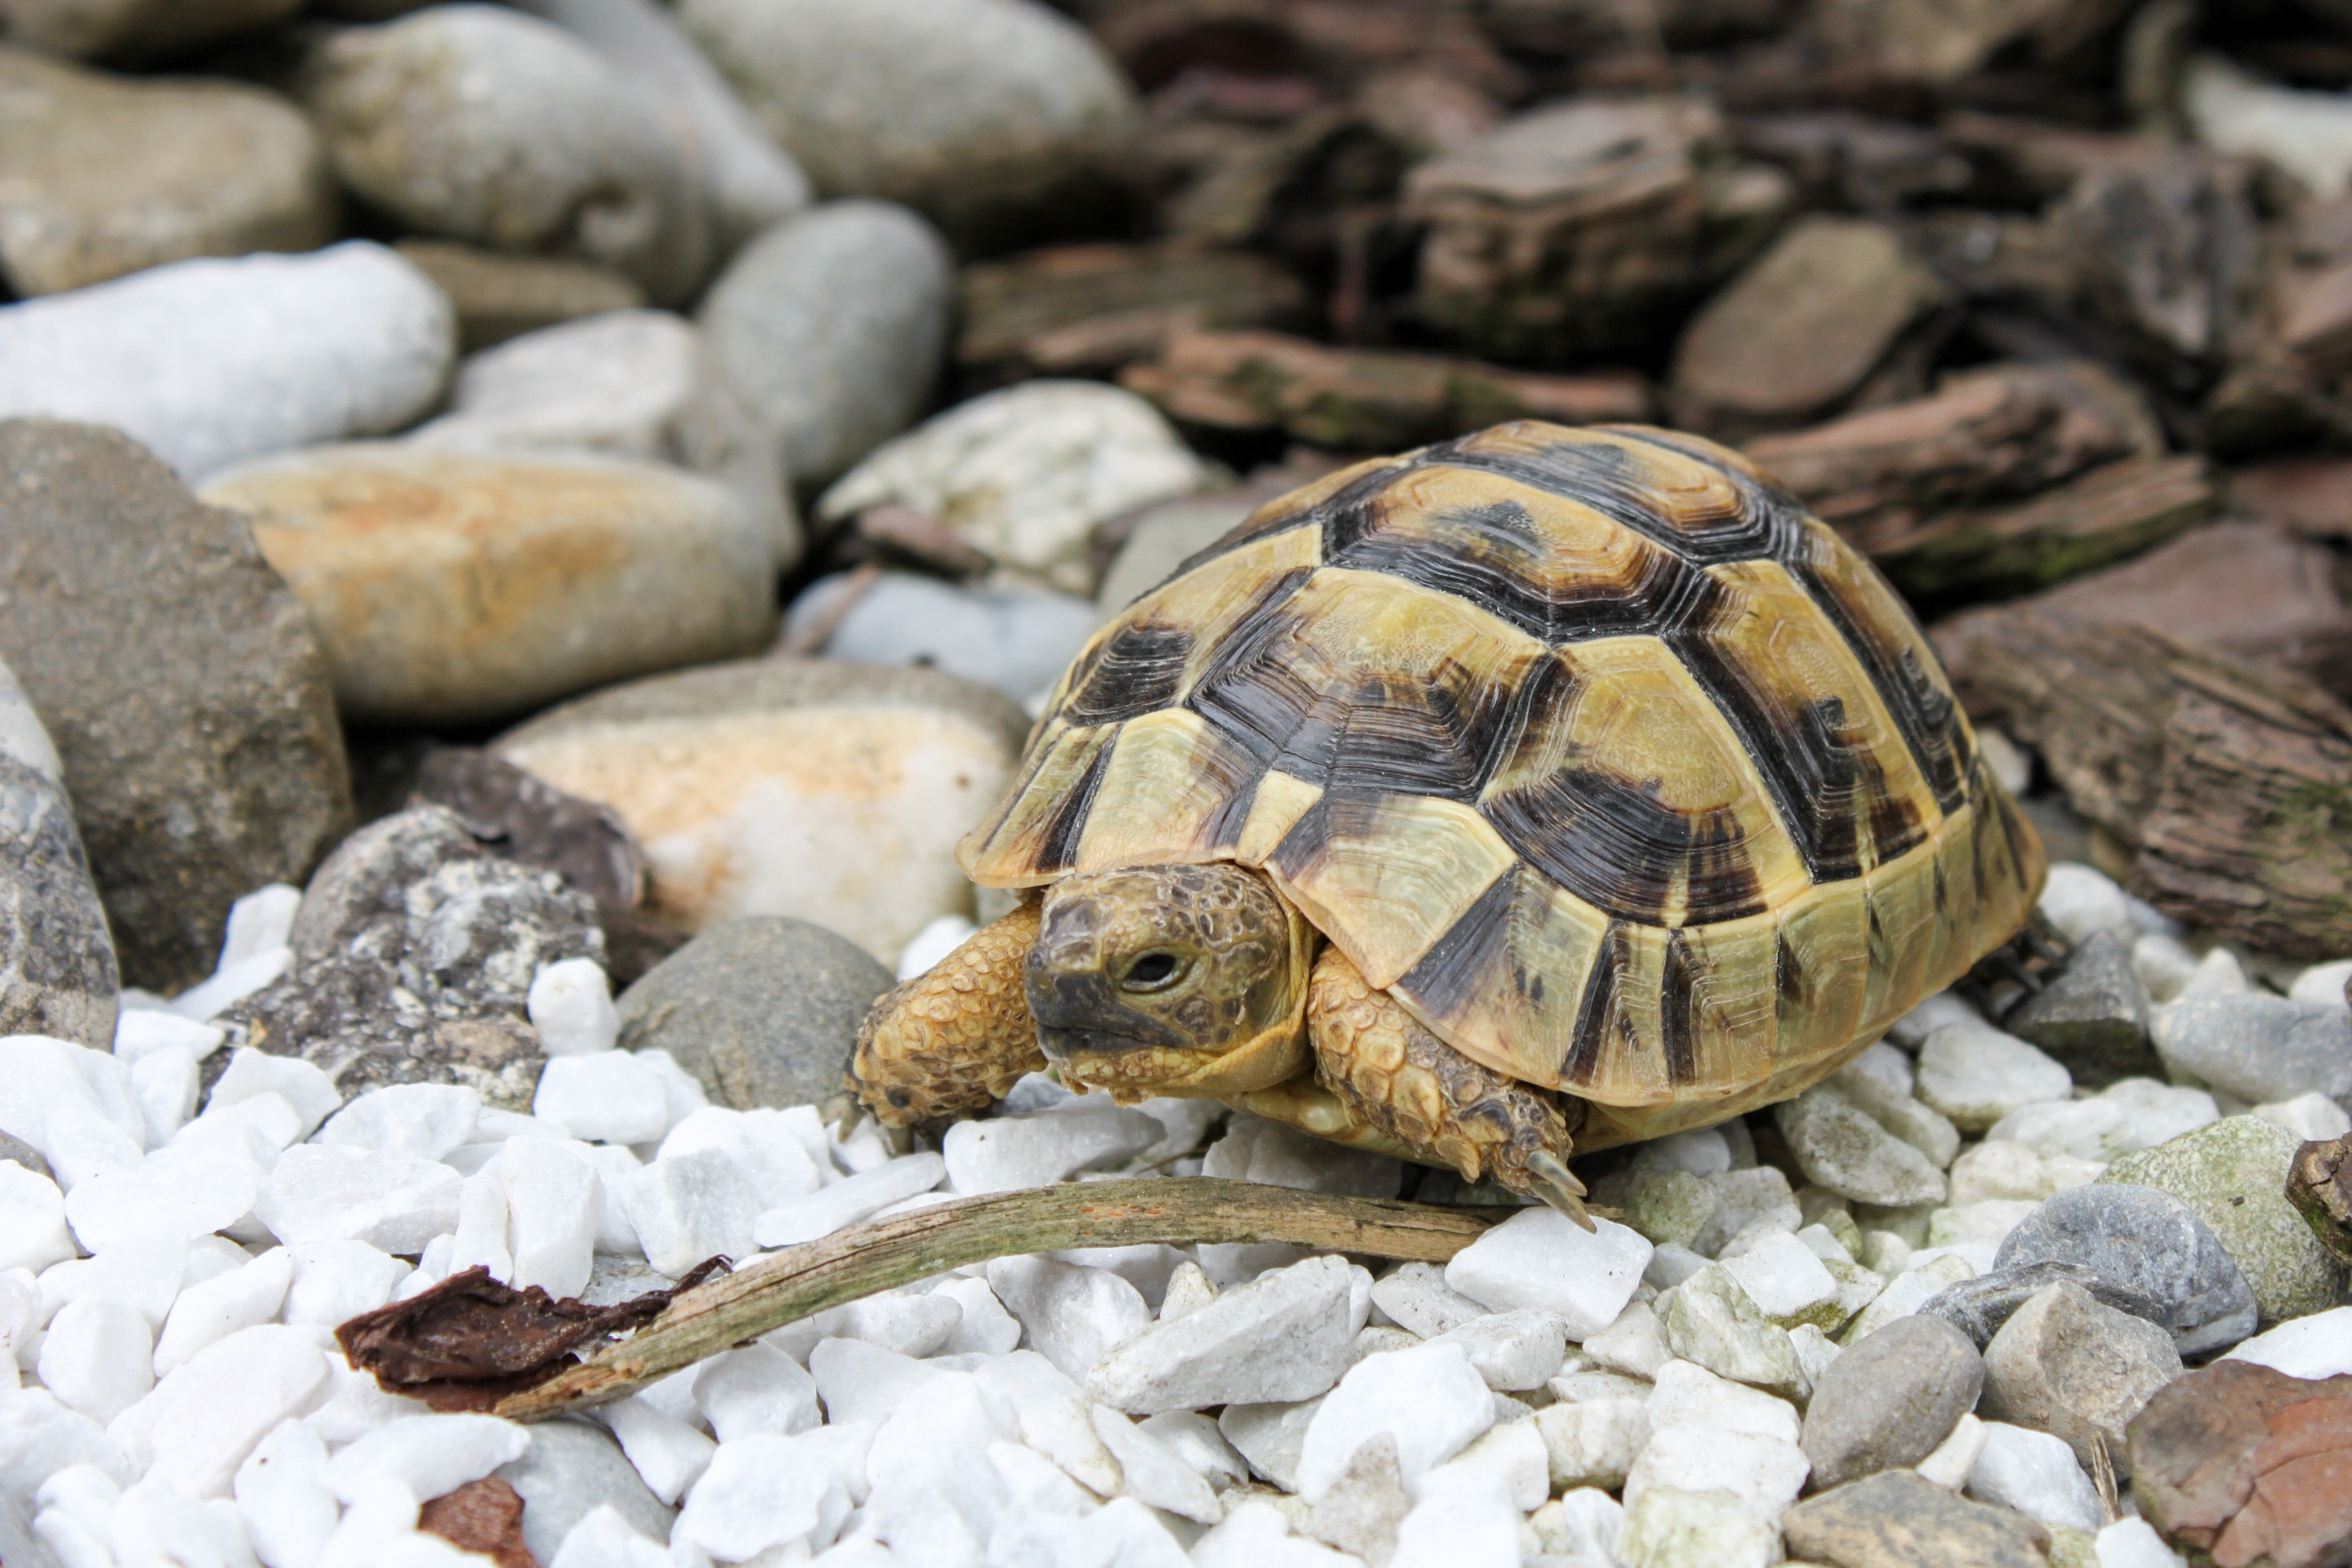
wildlife, turtle, reptile, fauna, tortoise, vertebrate, box turtle, loggerhead, emydidae